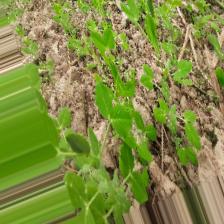
Label: Normal